Hierodoris polita

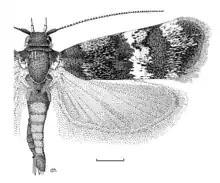
Illustration of "H. polita" by Des Helmore.

The wingspan of the male of the species is between 11-14.5 mm and the female is between 12.5-13.5 mm.